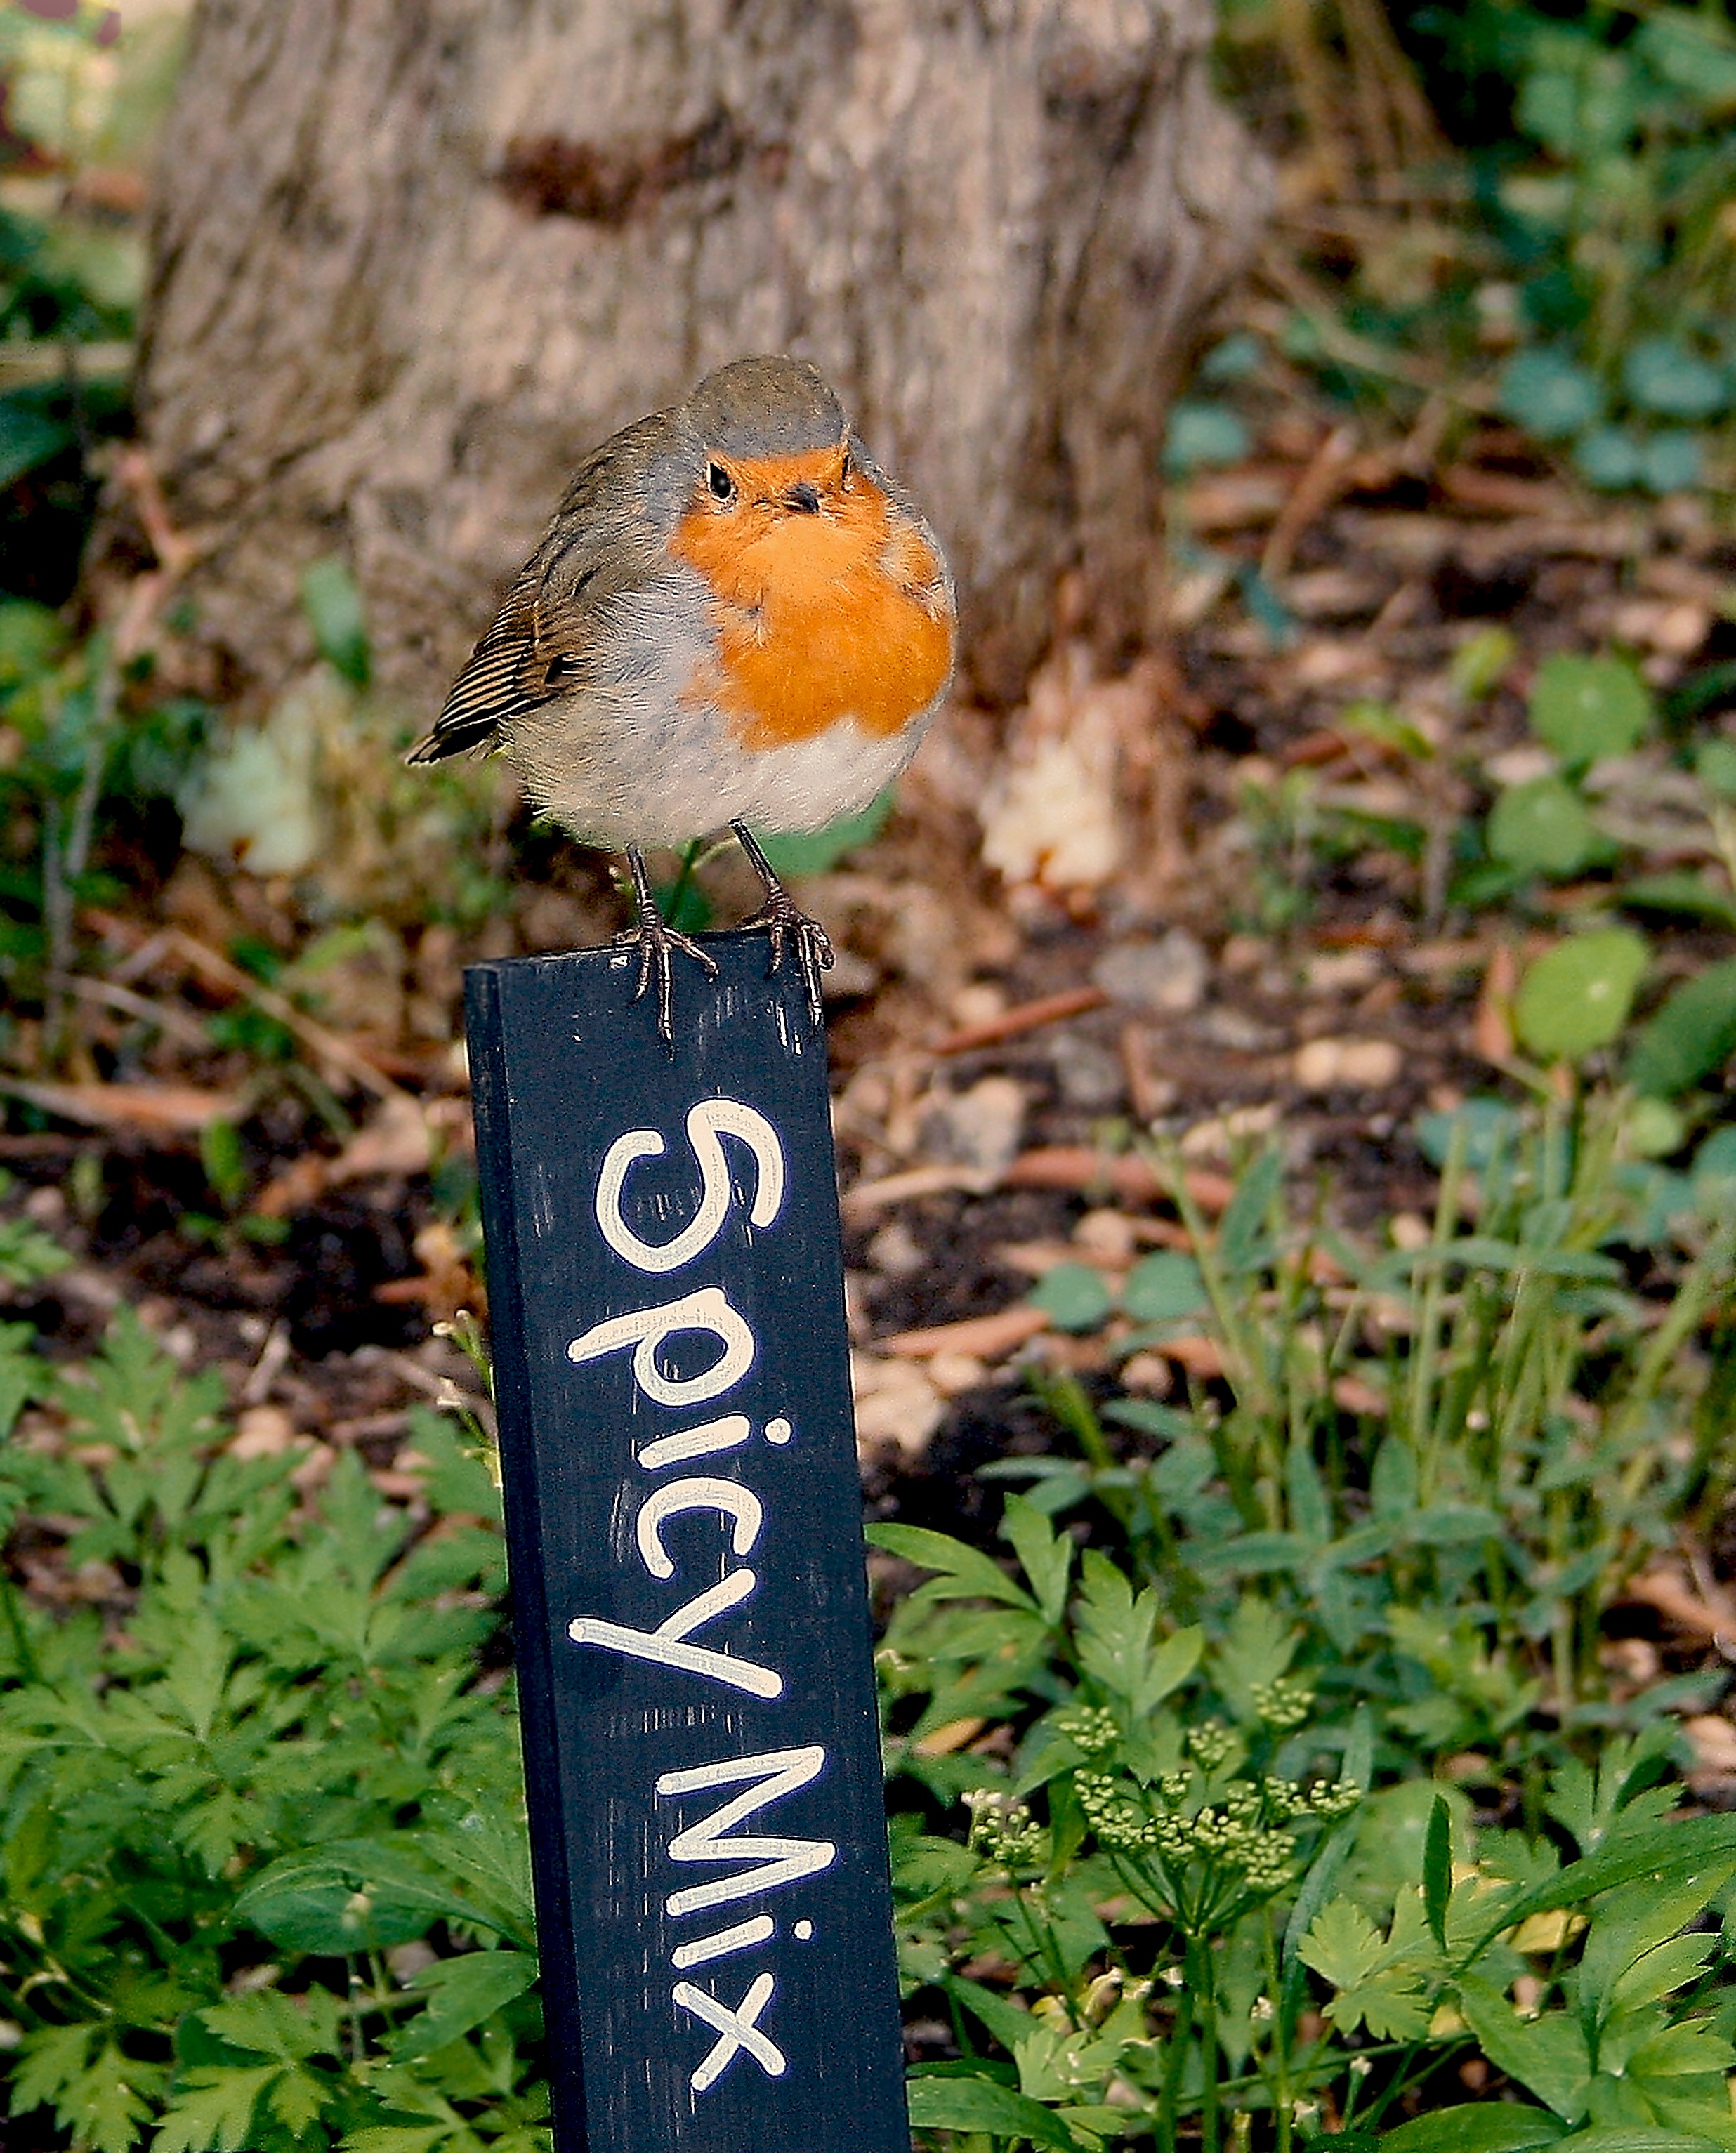
tree, nature, forest, grass, bird, leaf, flower, wildlife, green, natural, autumn, yellow, garden, close, flora, robin, fauna, ornithology, rubecula, britain, perched, redbreast, old world flycatcher, perching bird